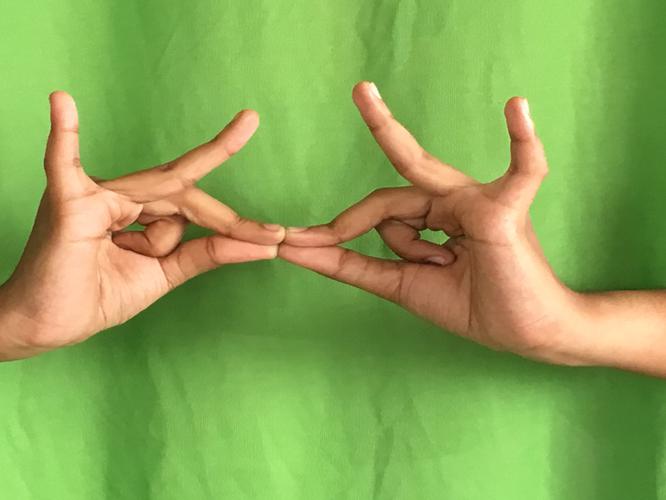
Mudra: Sakata
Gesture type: double_hand